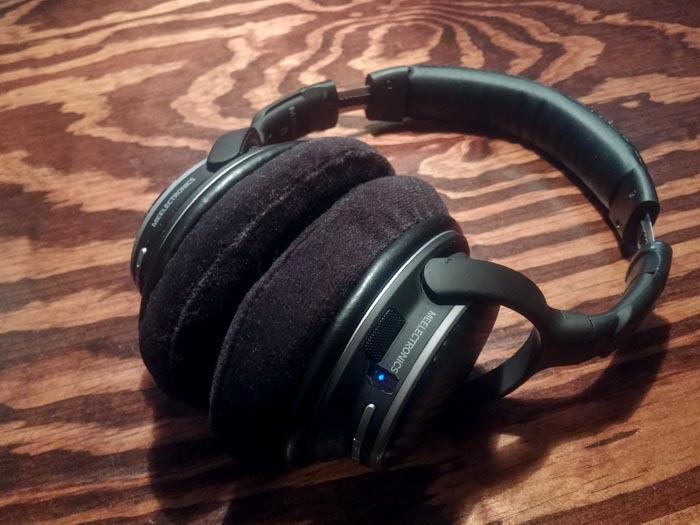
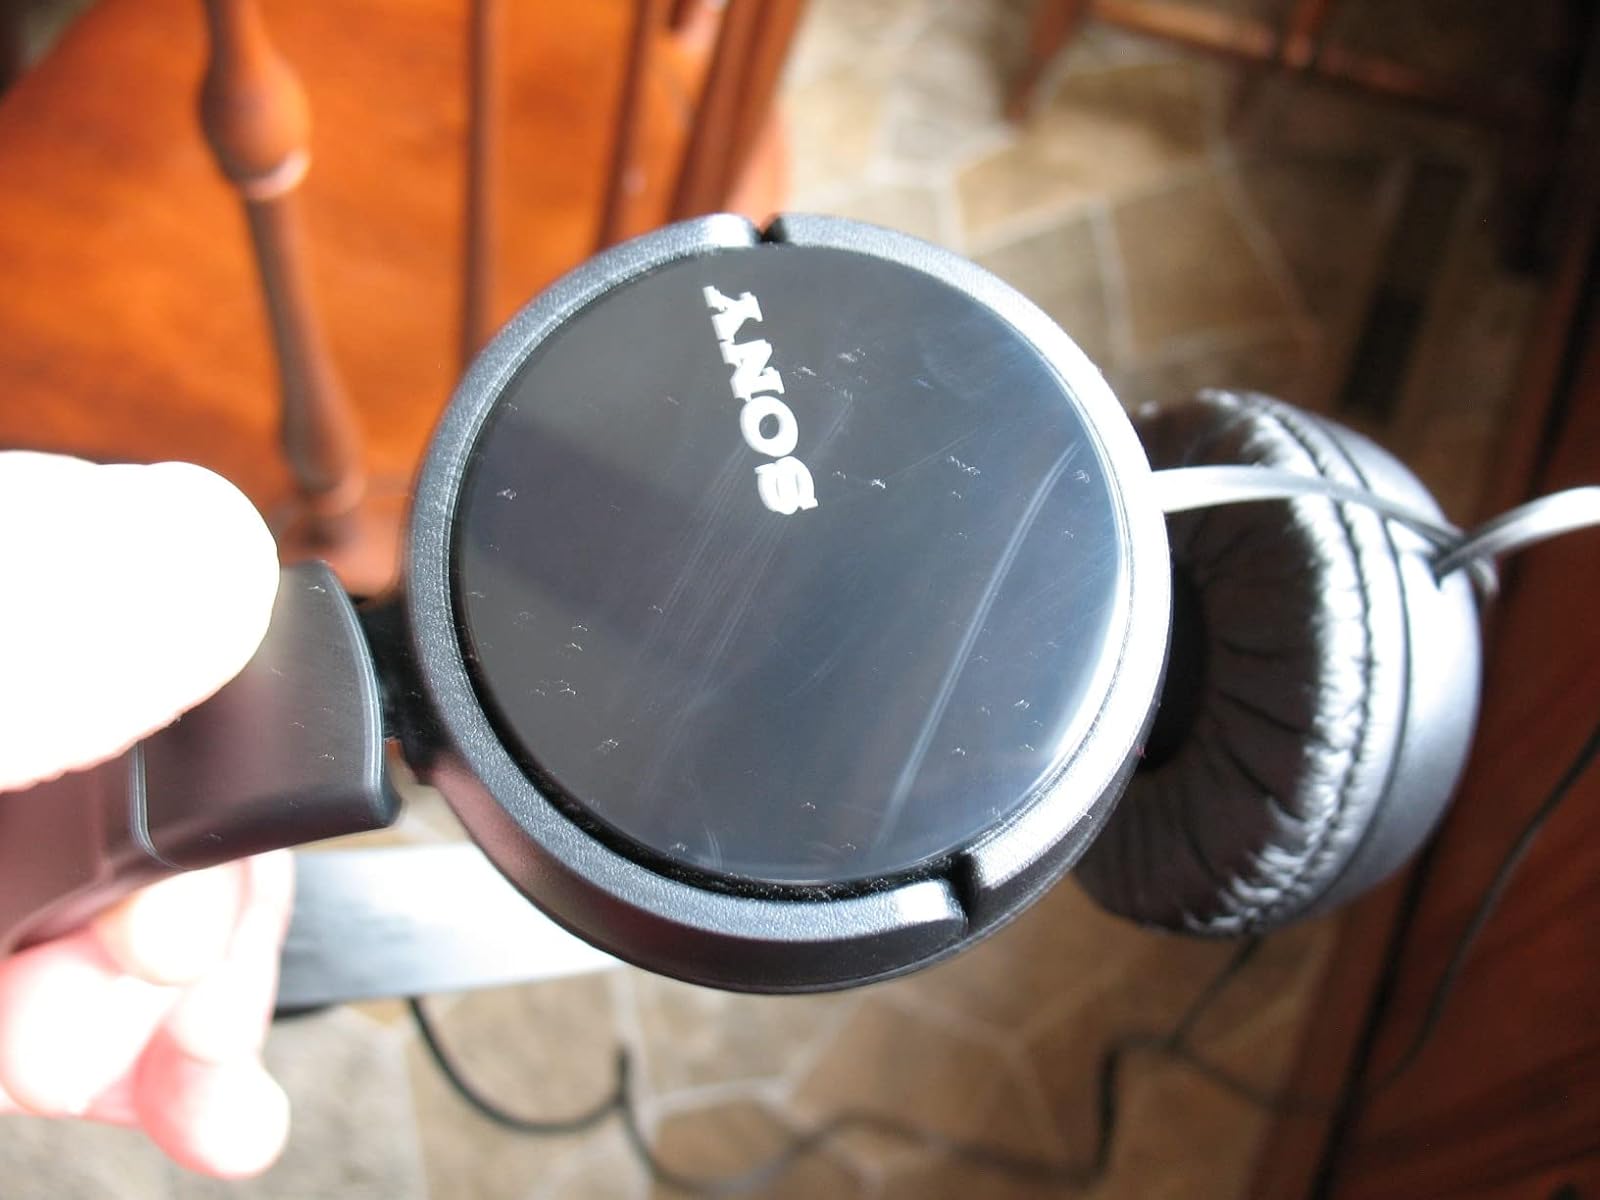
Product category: headphones
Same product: no